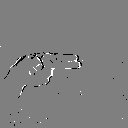
ASL letter: h